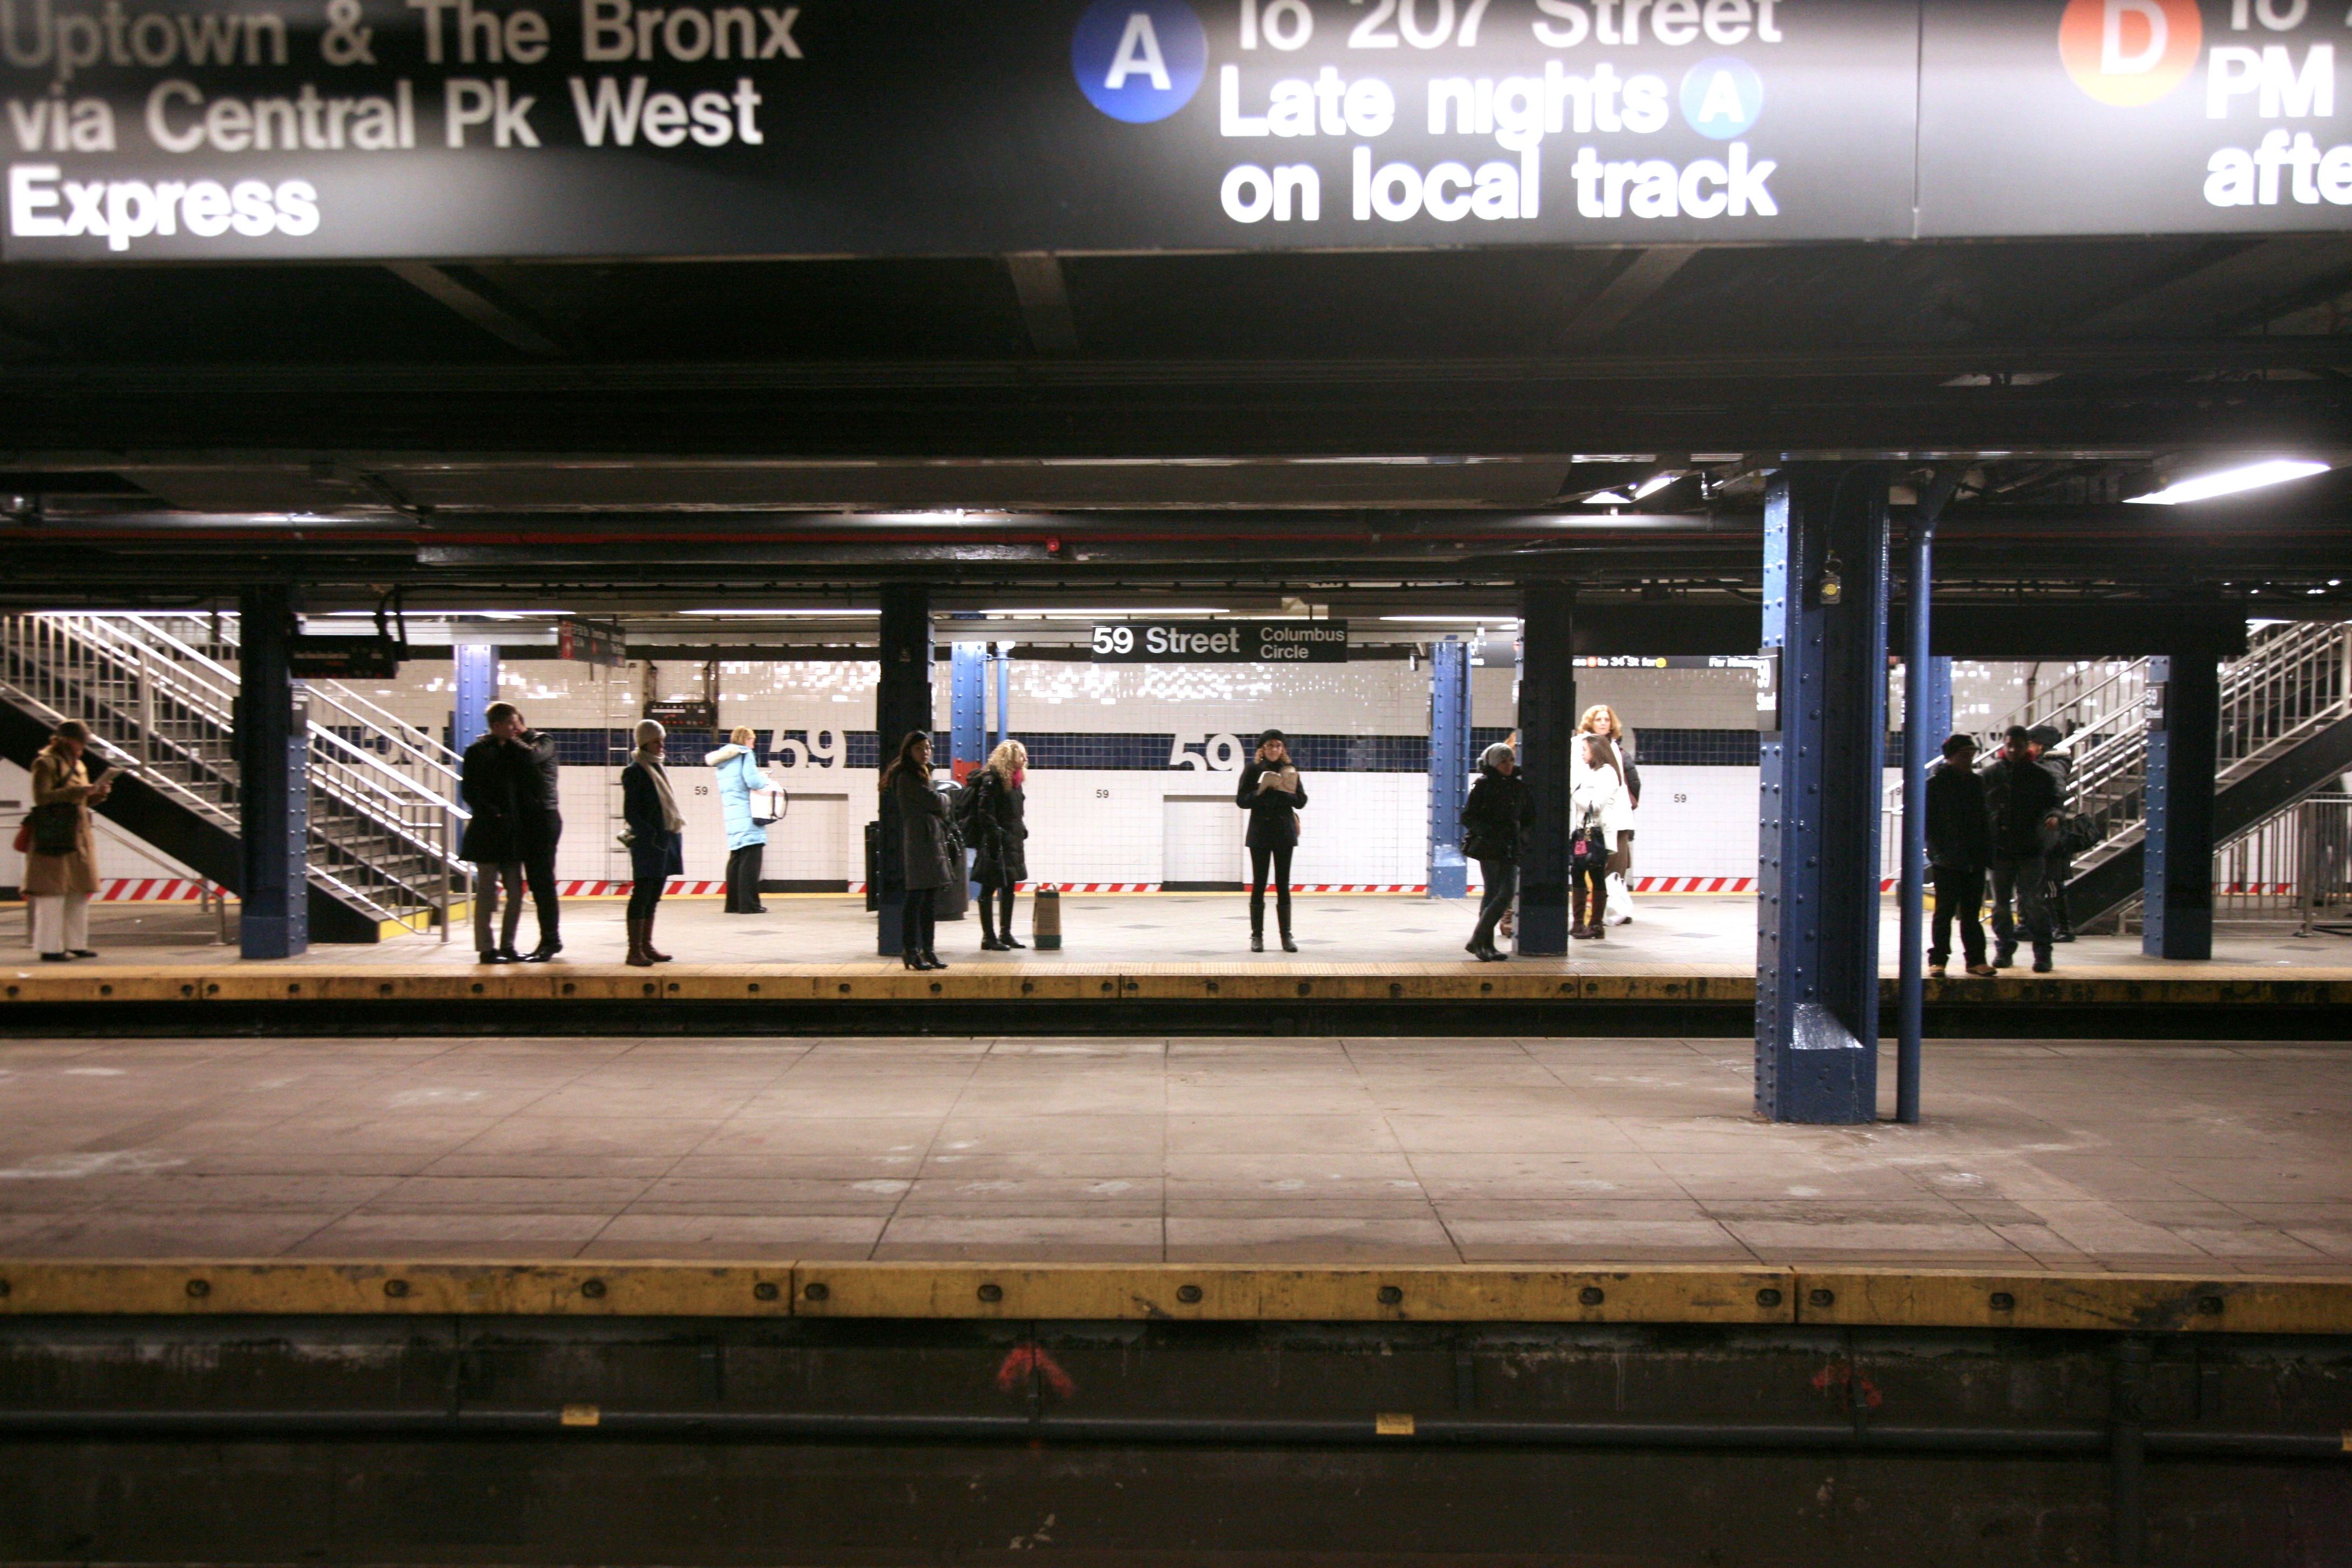
train, airport, subway, metro, transport, vehicle, nyc, train station, metropolitan, public transport, newyork, newyorkcity, ny, mta